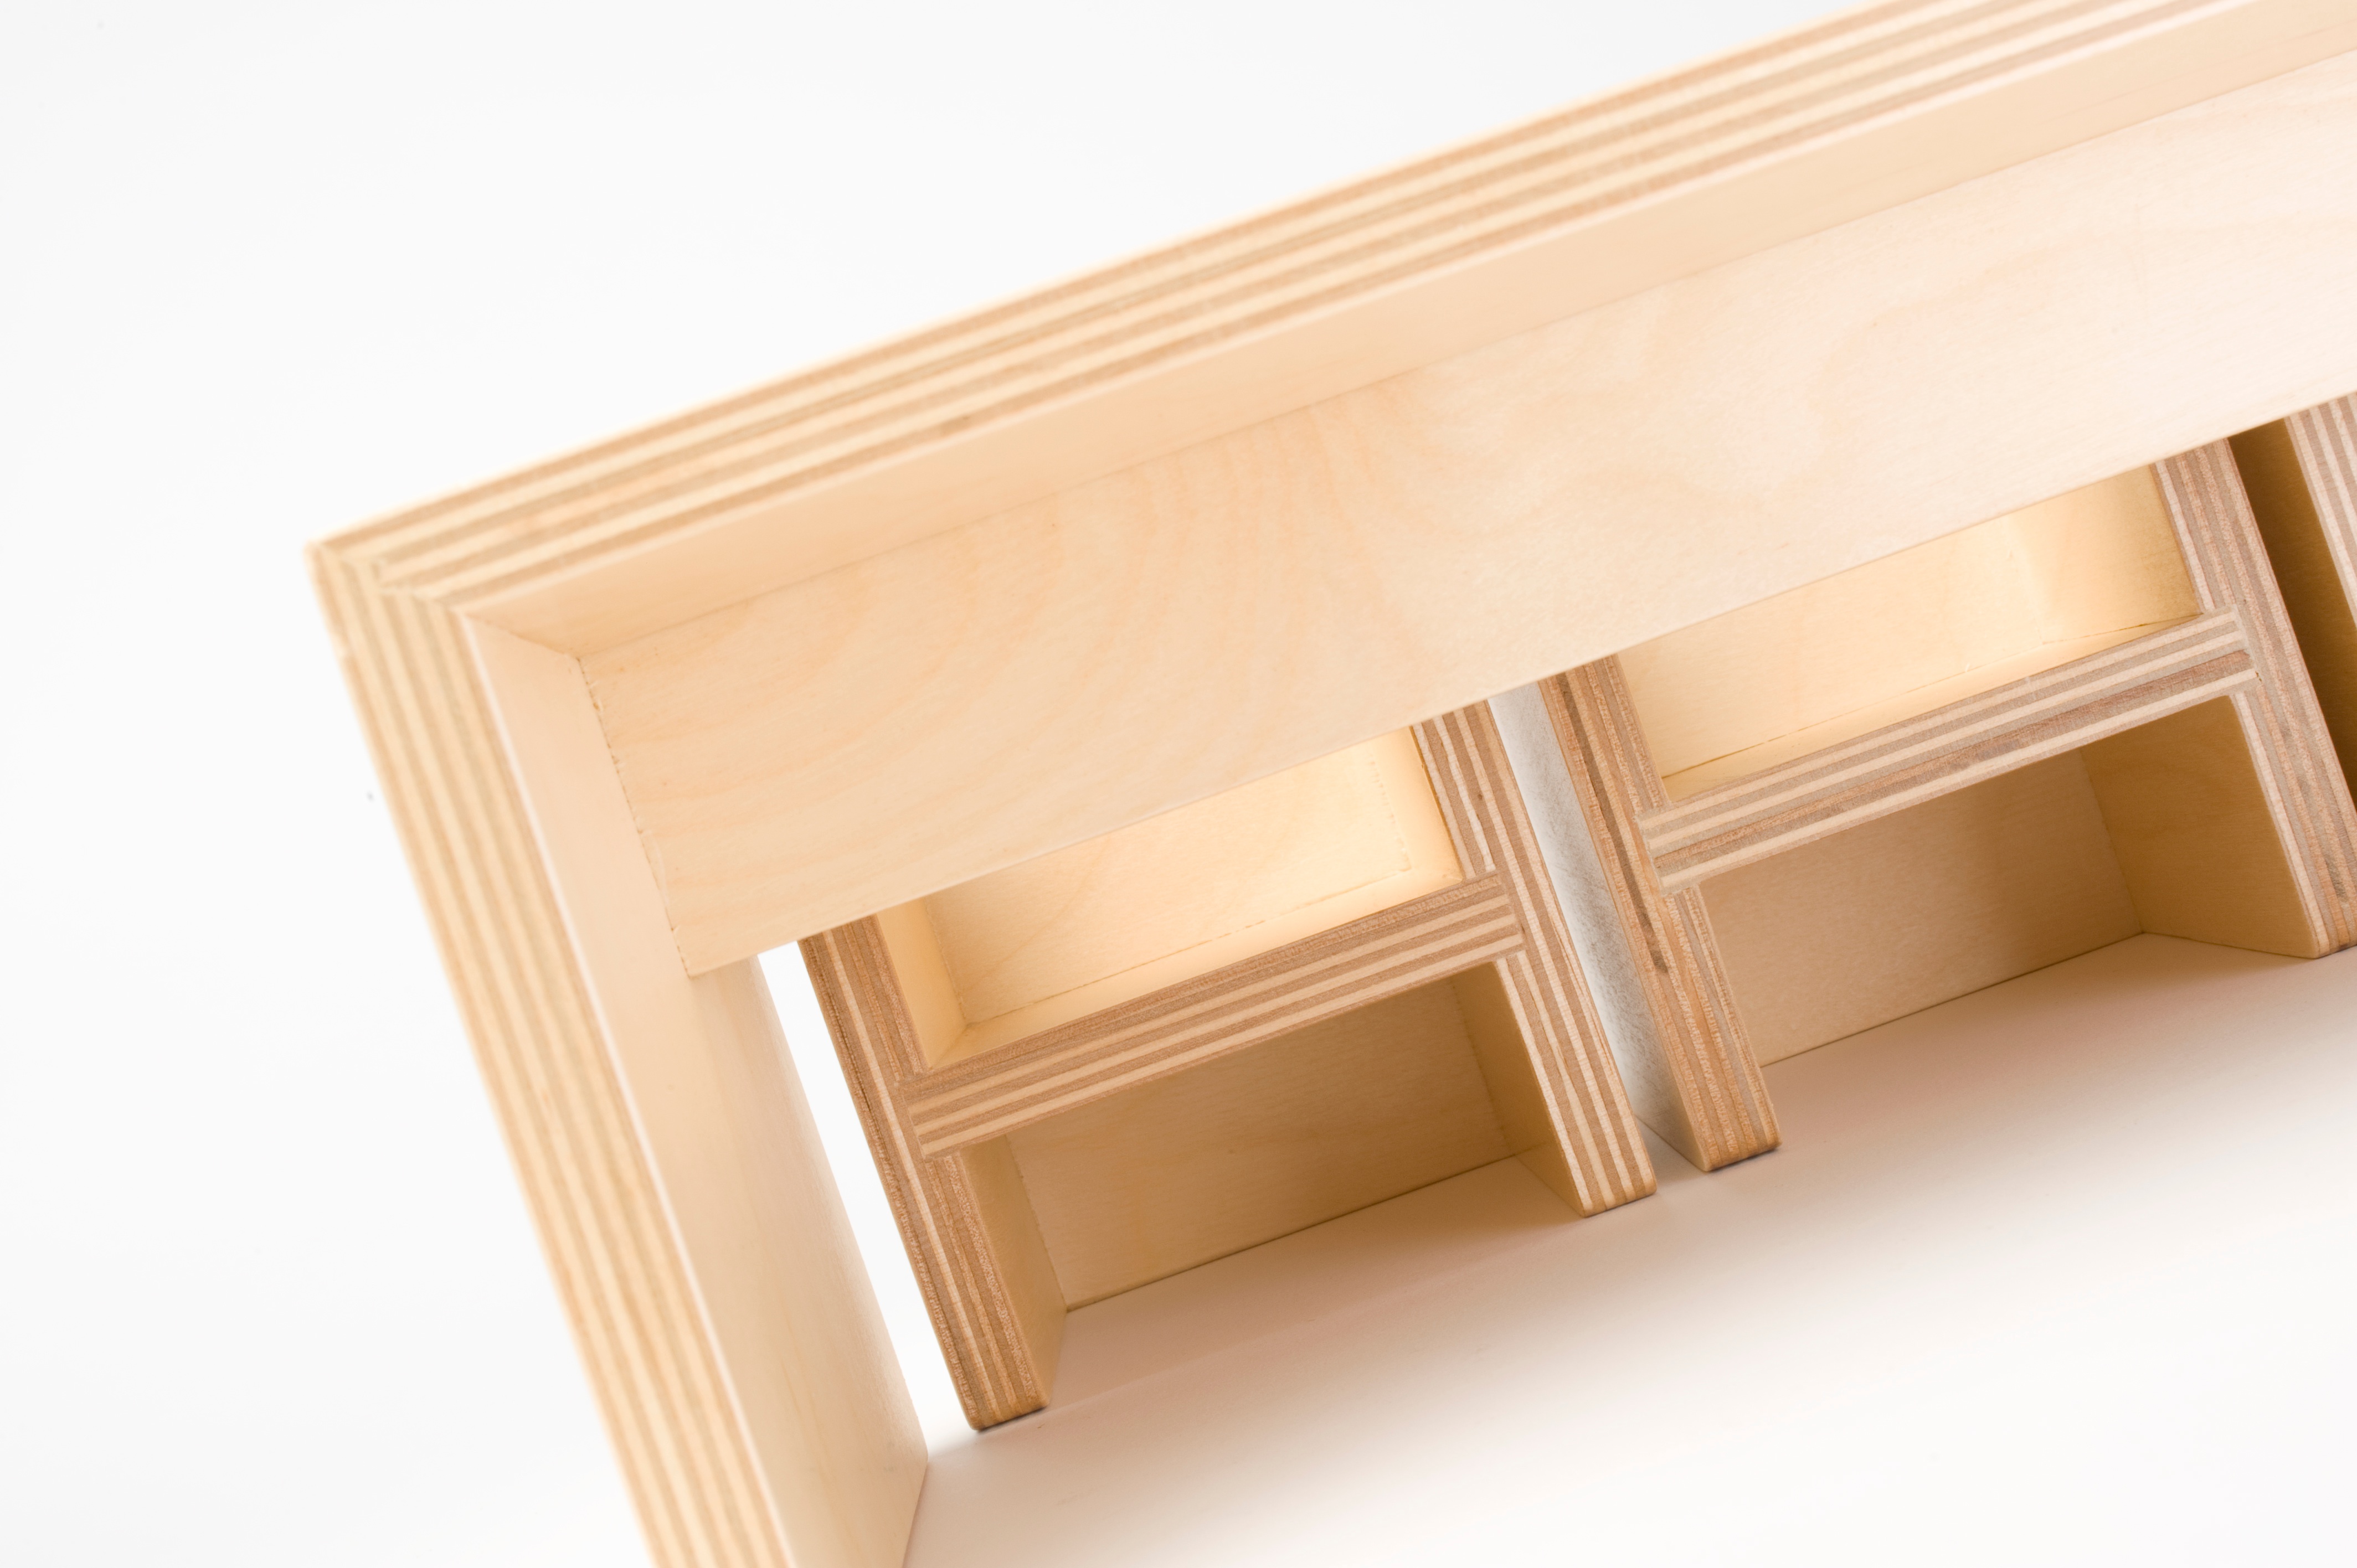
desk, table, wood, ceiling, shelf, furniture, lighting, drawer, rectangle, shelving, molding, sideboard, plywood